Dimitrie Ghica

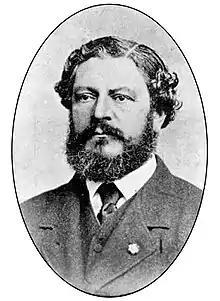

Dimitrie Ghica or Ghika (Albanian: Gjika) (31 May 1816 – 15 February 1897) was a Romanian politician. A prominent member of the Conservative Party, he served as Prime Minister between 1868 and 1870.